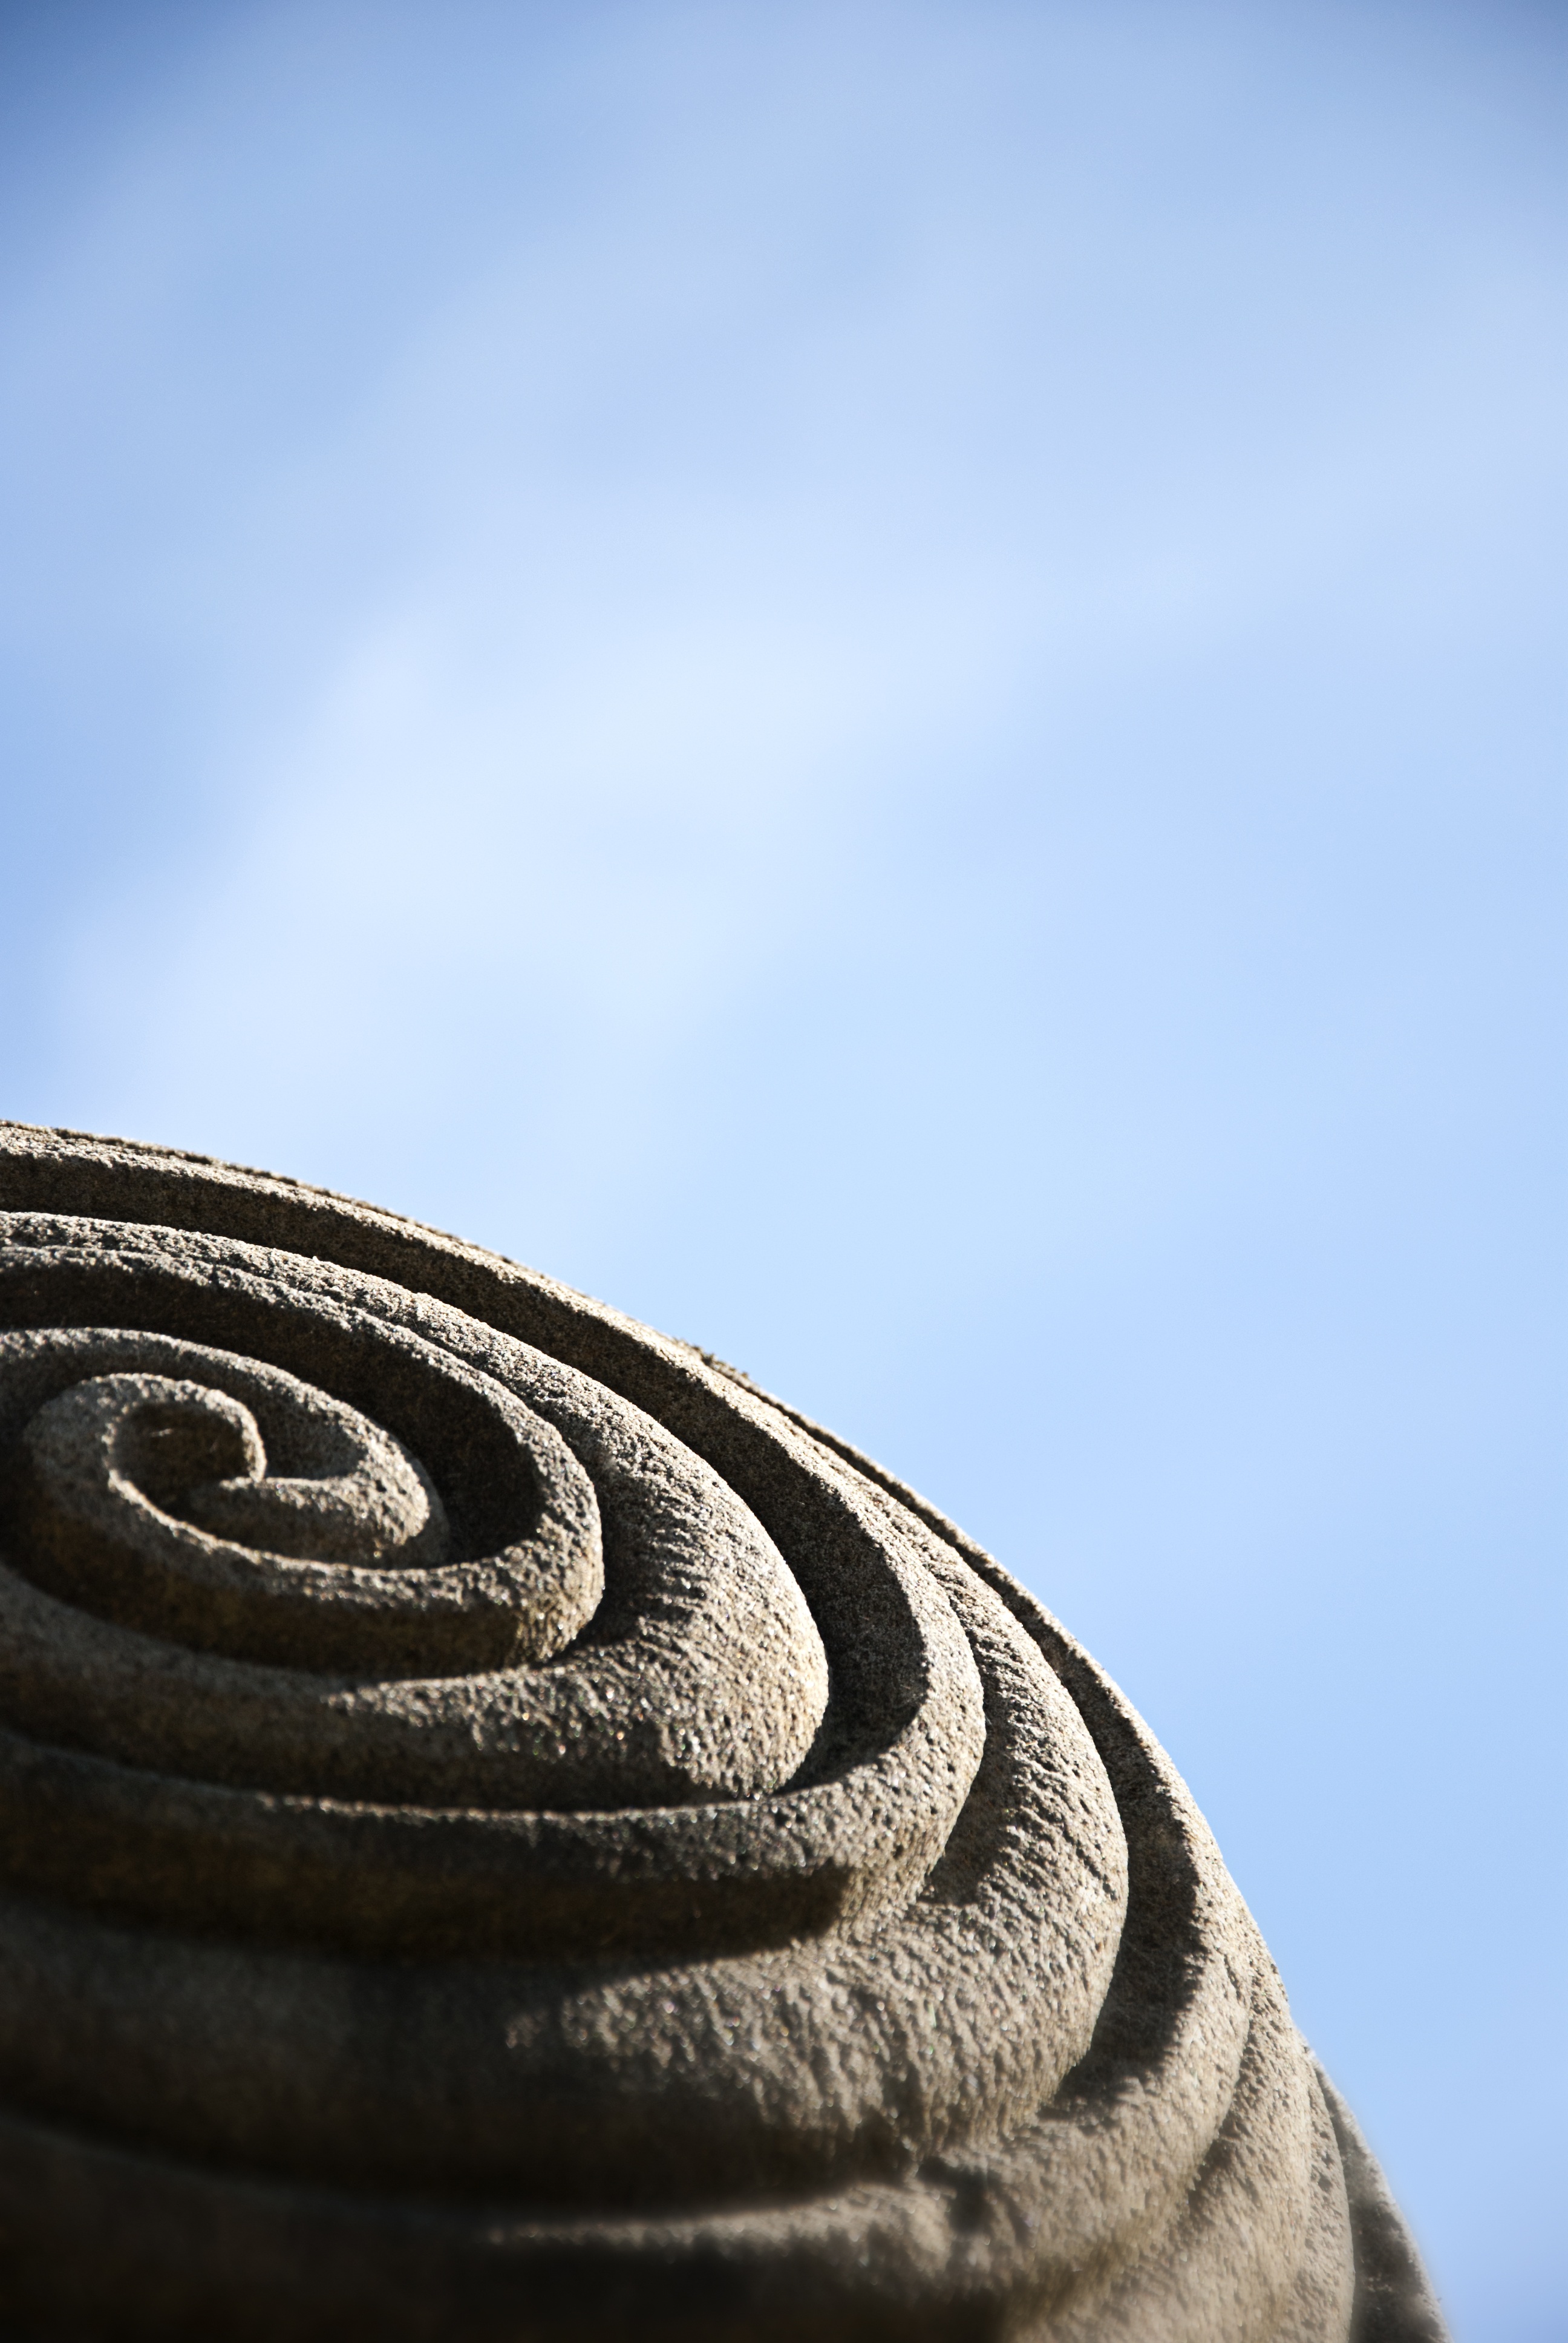
hand, sand, sky, photography, stone, blue, circle, close up, sculpture, clouds, mood, shape, macro photography